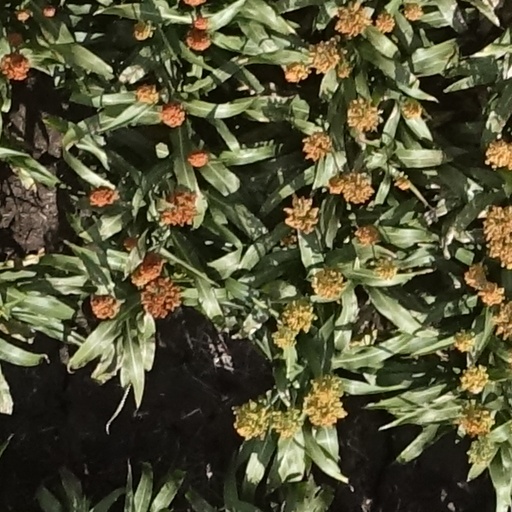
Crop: sorghum